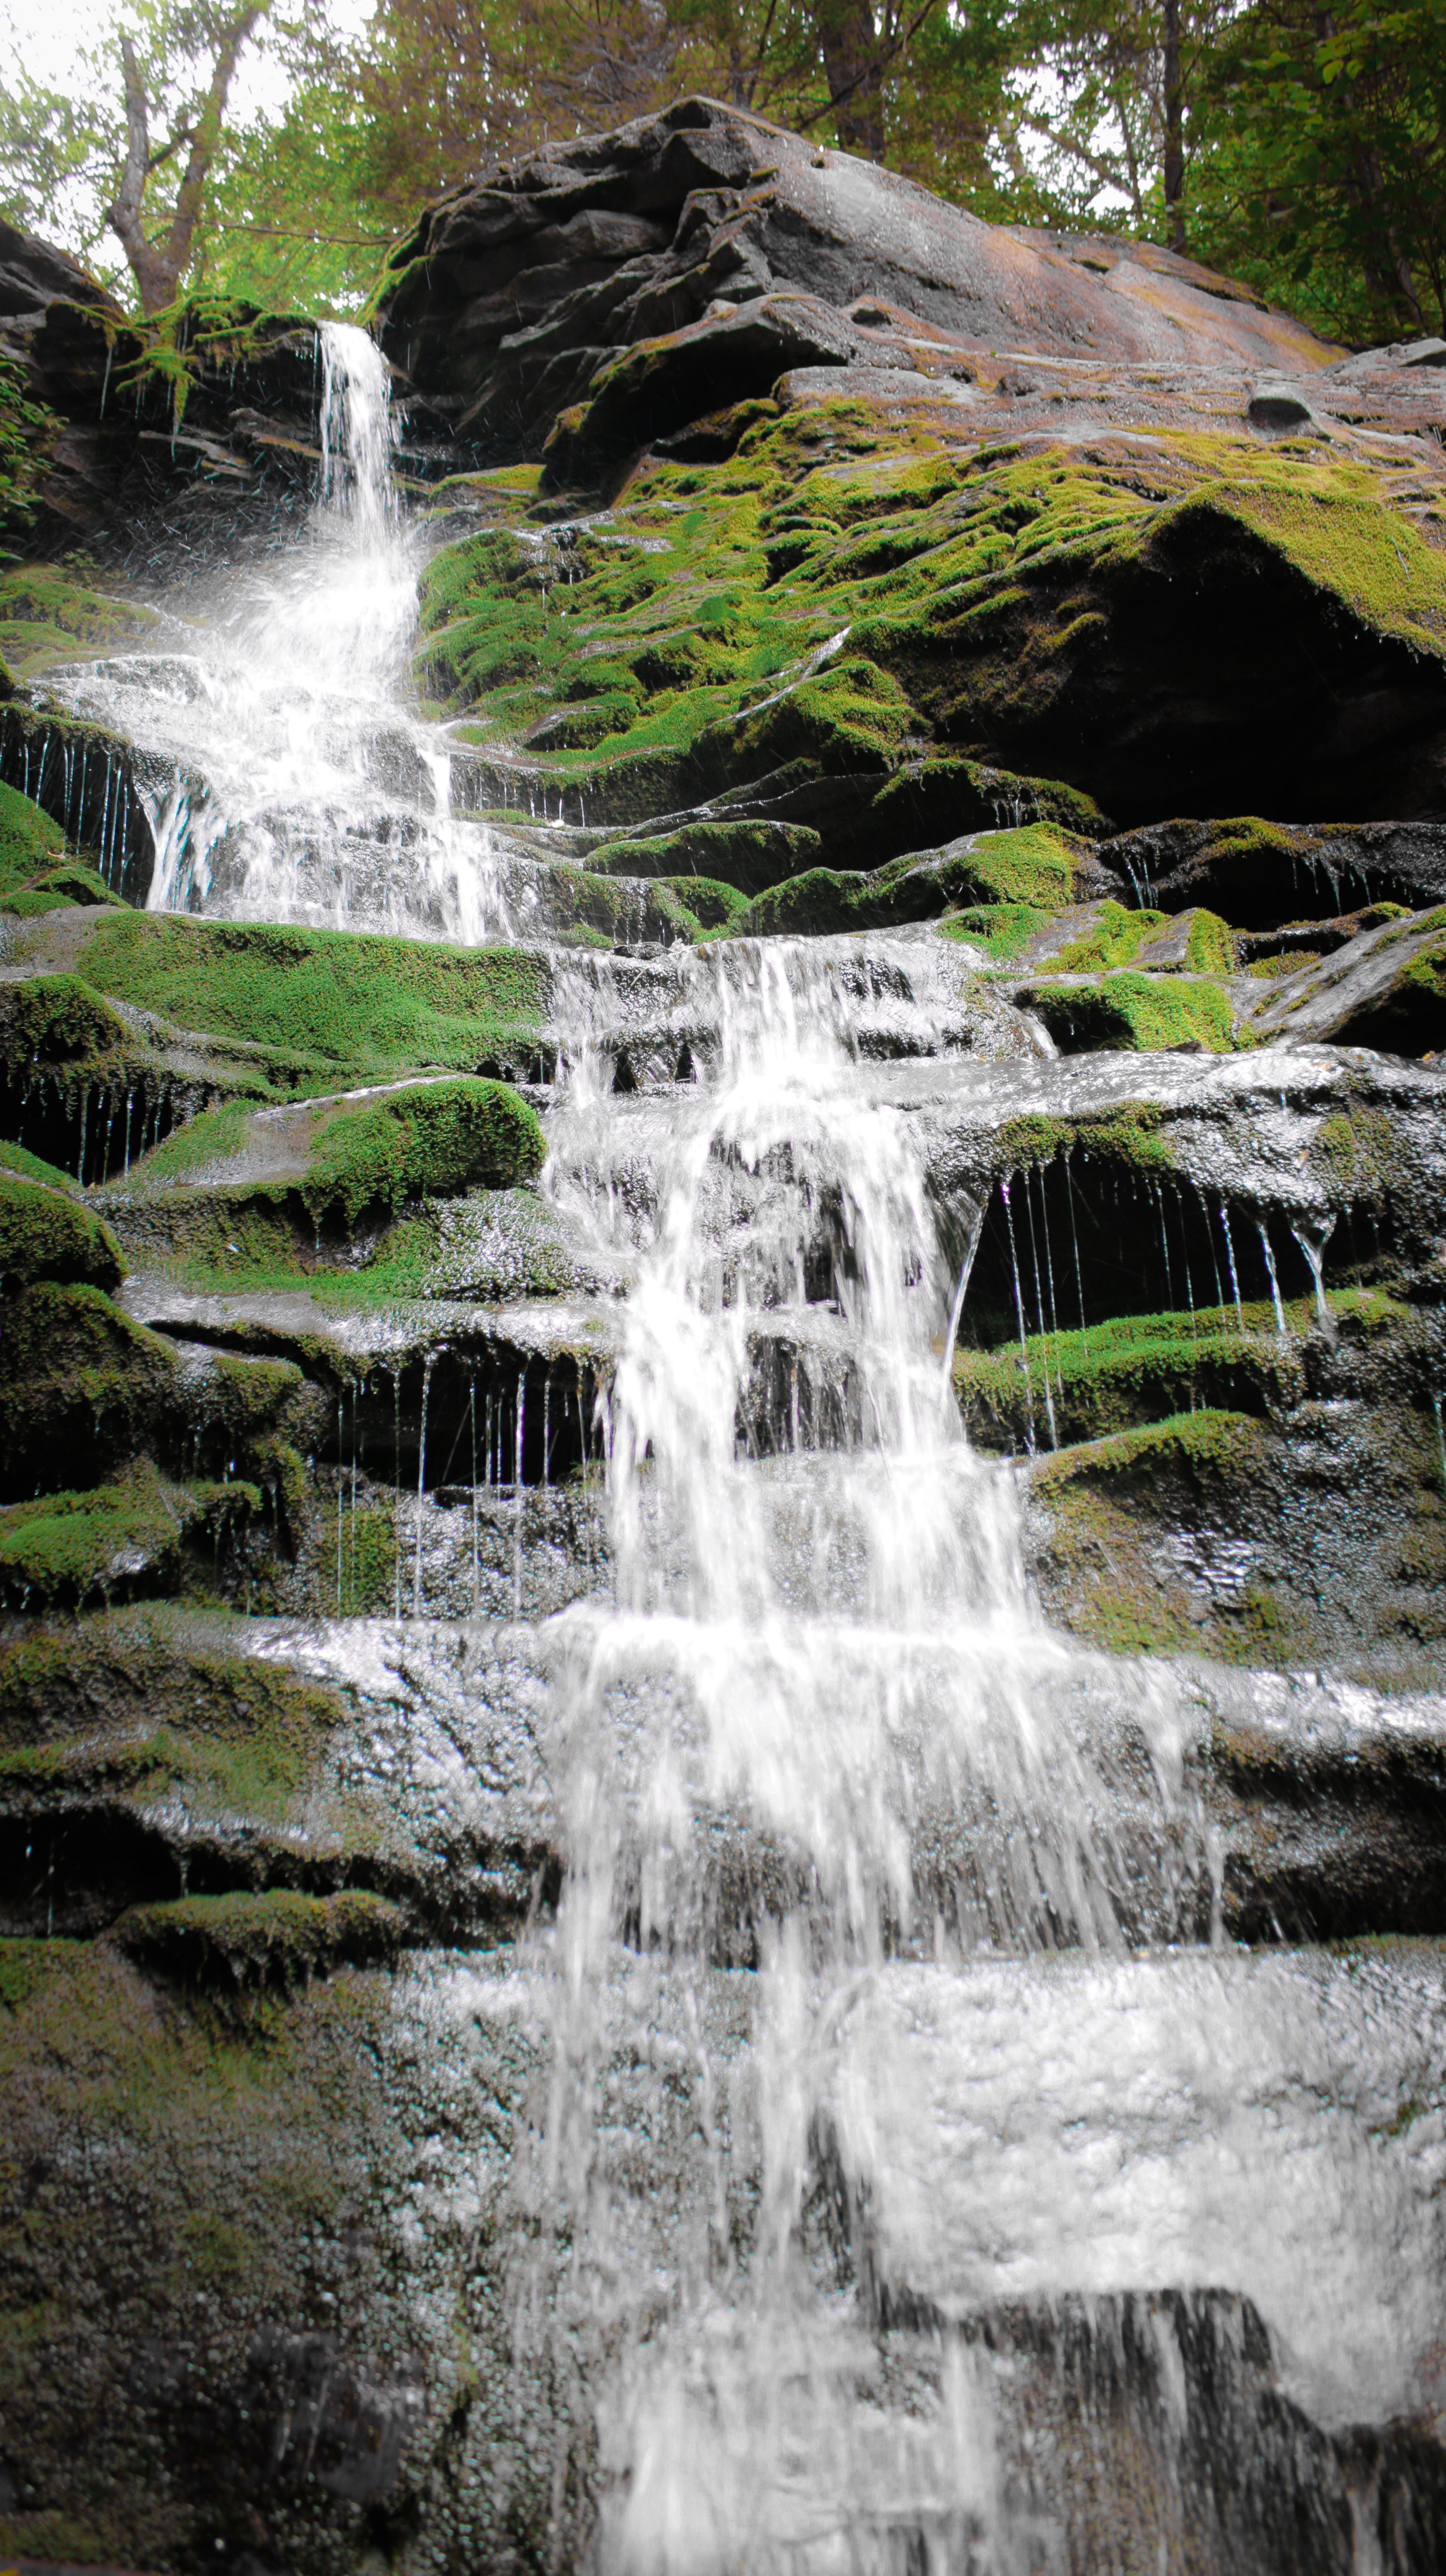
water, nature, waterfall, stream, body of water, wasserfall, water feature, watercourse